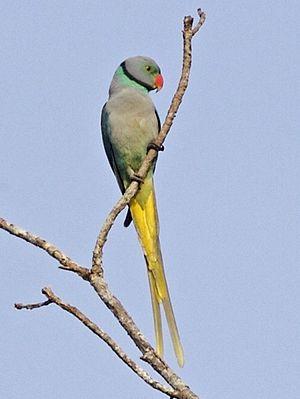
La Perruche de Malabar est une espèce d'oiseau appartenant à la famille des Psittacidae, cette espèce est souvent confondu avec la perruche de Layard. La perruche de Malabar est une espèce endémique de l'Inde.